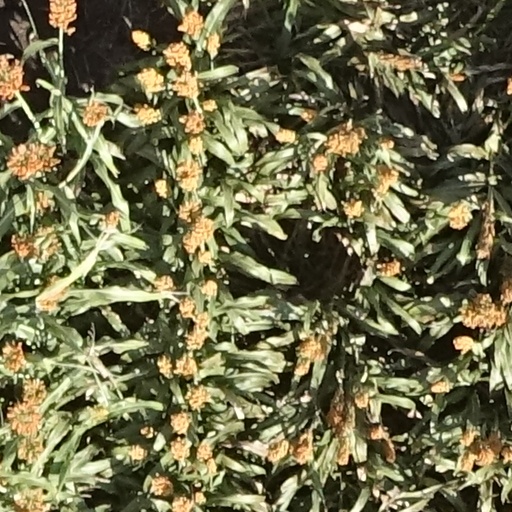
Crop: sorghum